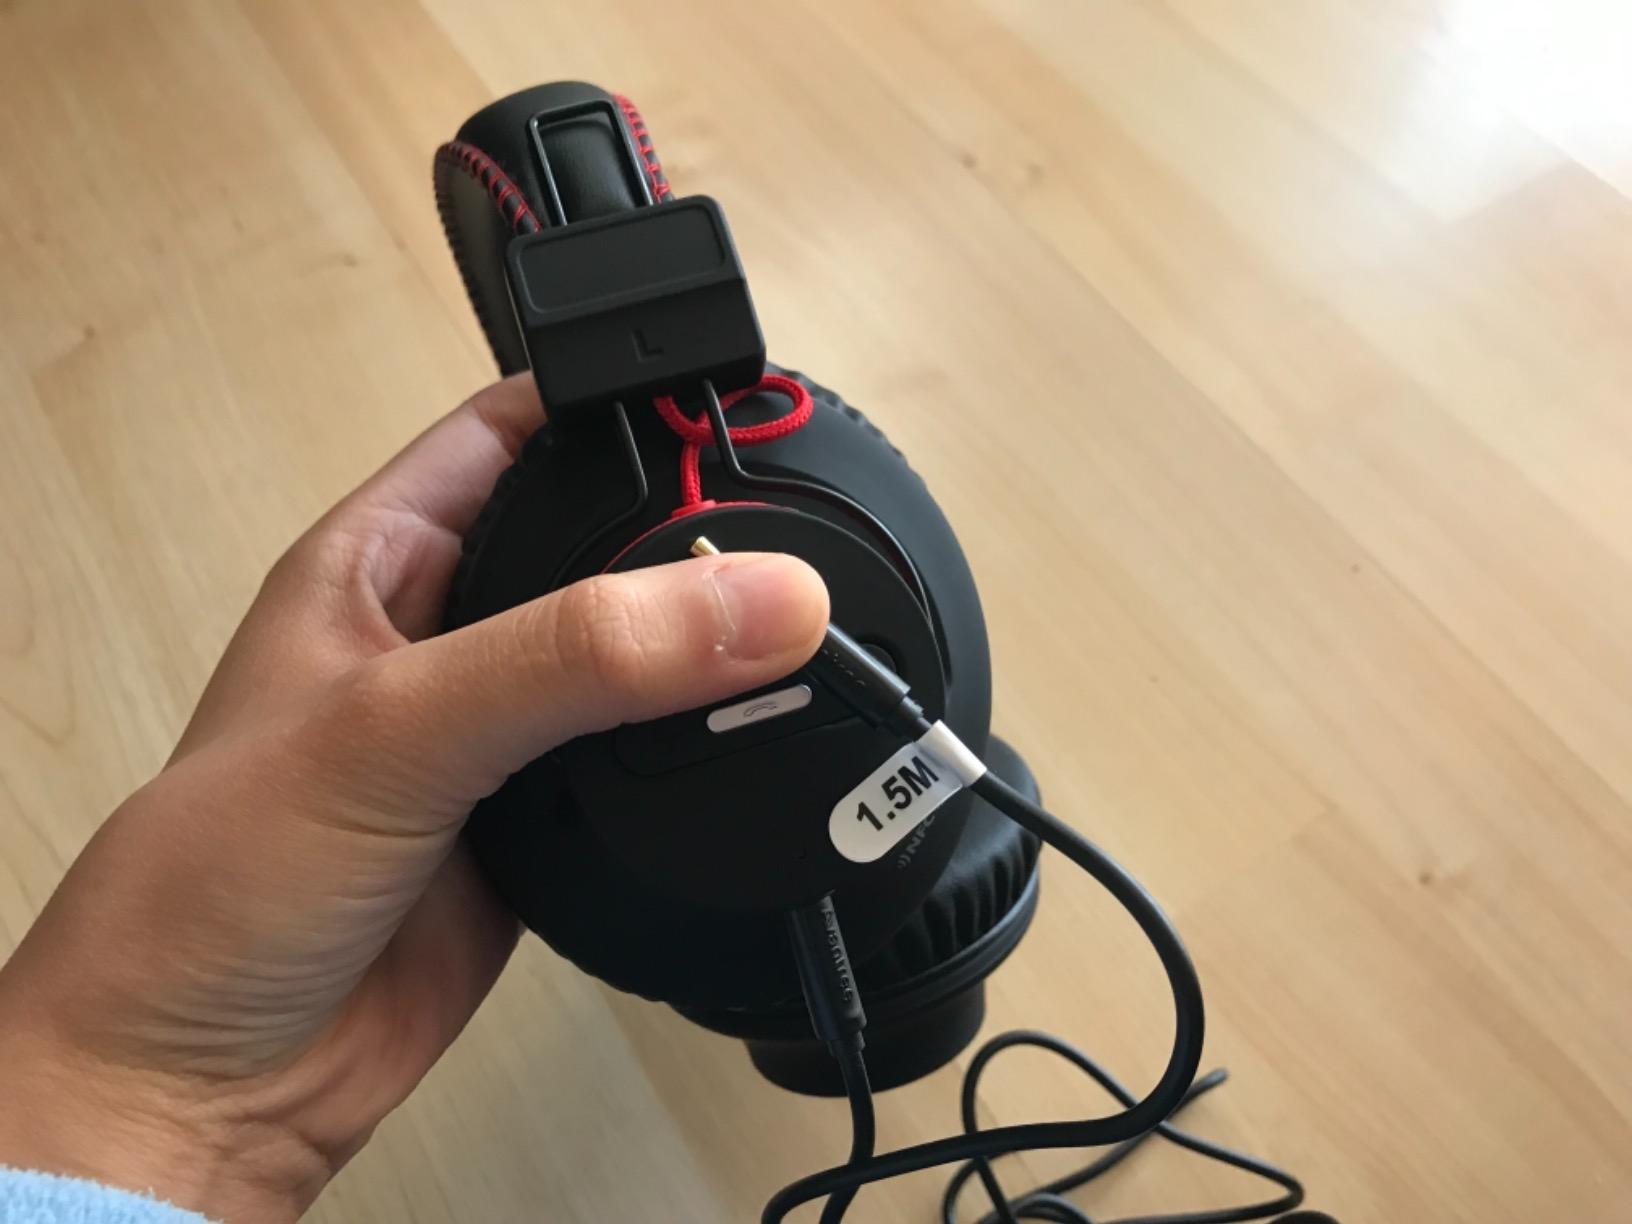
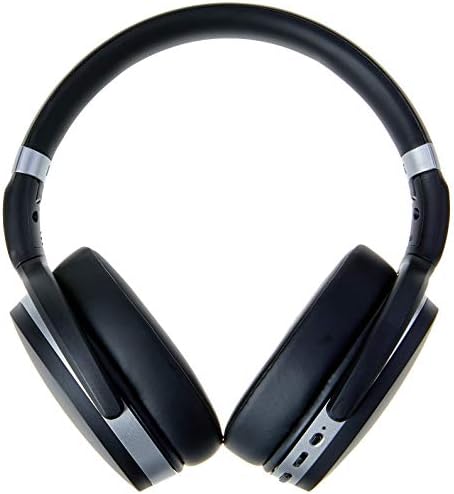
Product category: headphones
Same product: no